Communist Party of Greece

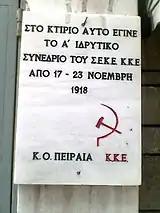
Plaque at the building of Piraeus, where the first congress and foundation of the party was held

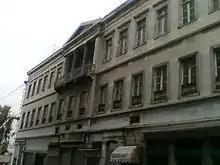
View of the Piraeus building

The October Revolution of the Bolsheviks in Russia in 1917 gave impetus for the foundation of communist parties in many countries globally. The KKE was founded on 4 November 1918 by Aristos Arvanitis, Demosthenes Ligdopoulos, Stamatis Kokkinos, Michael Sideris, , and others. The party was run by a five-member Central Committee which initially consisted of Dimitratos, Ligdopoulos, Sideris, Arvanitis and Kokkinos, and had a three-member Audit Committee initially including George Pispinis, Spyros Koumiotis, and Avraam Benaroya. Ligdopoulos was elected director of the party's official newspaper, "Ergatikos Agon".